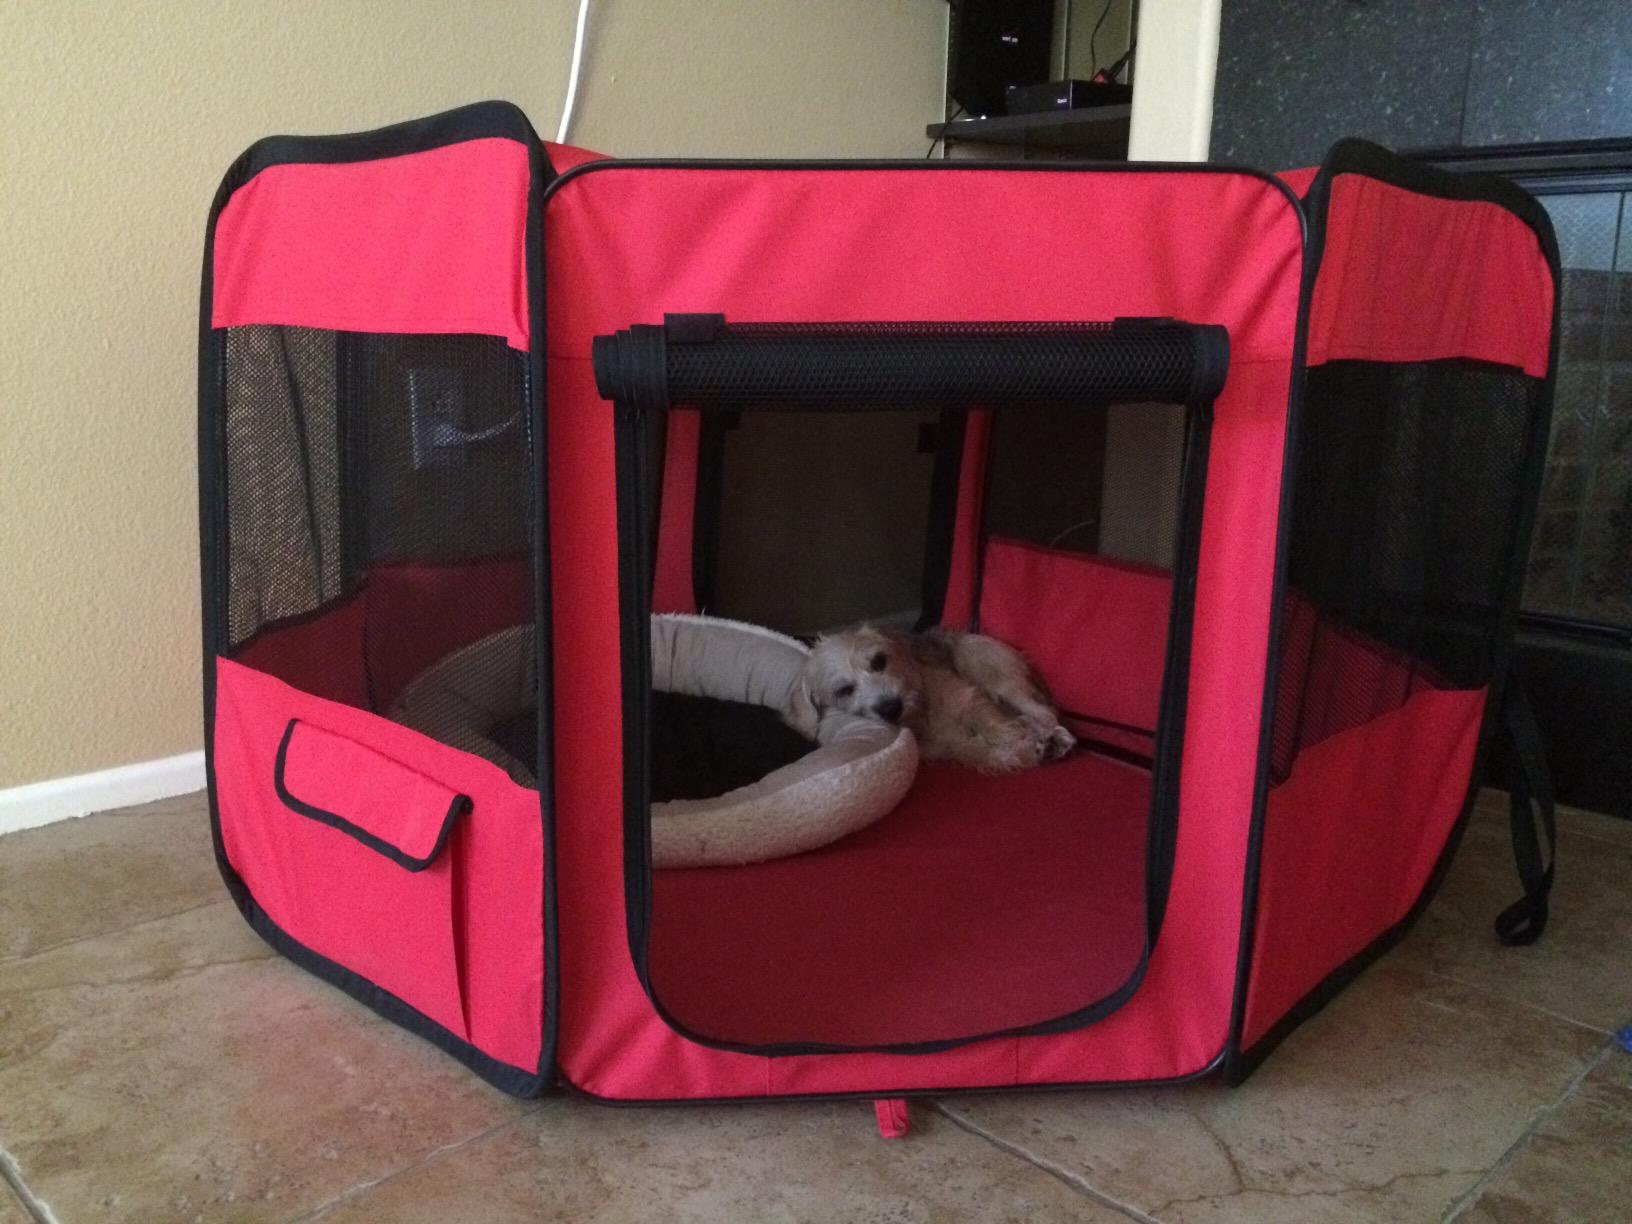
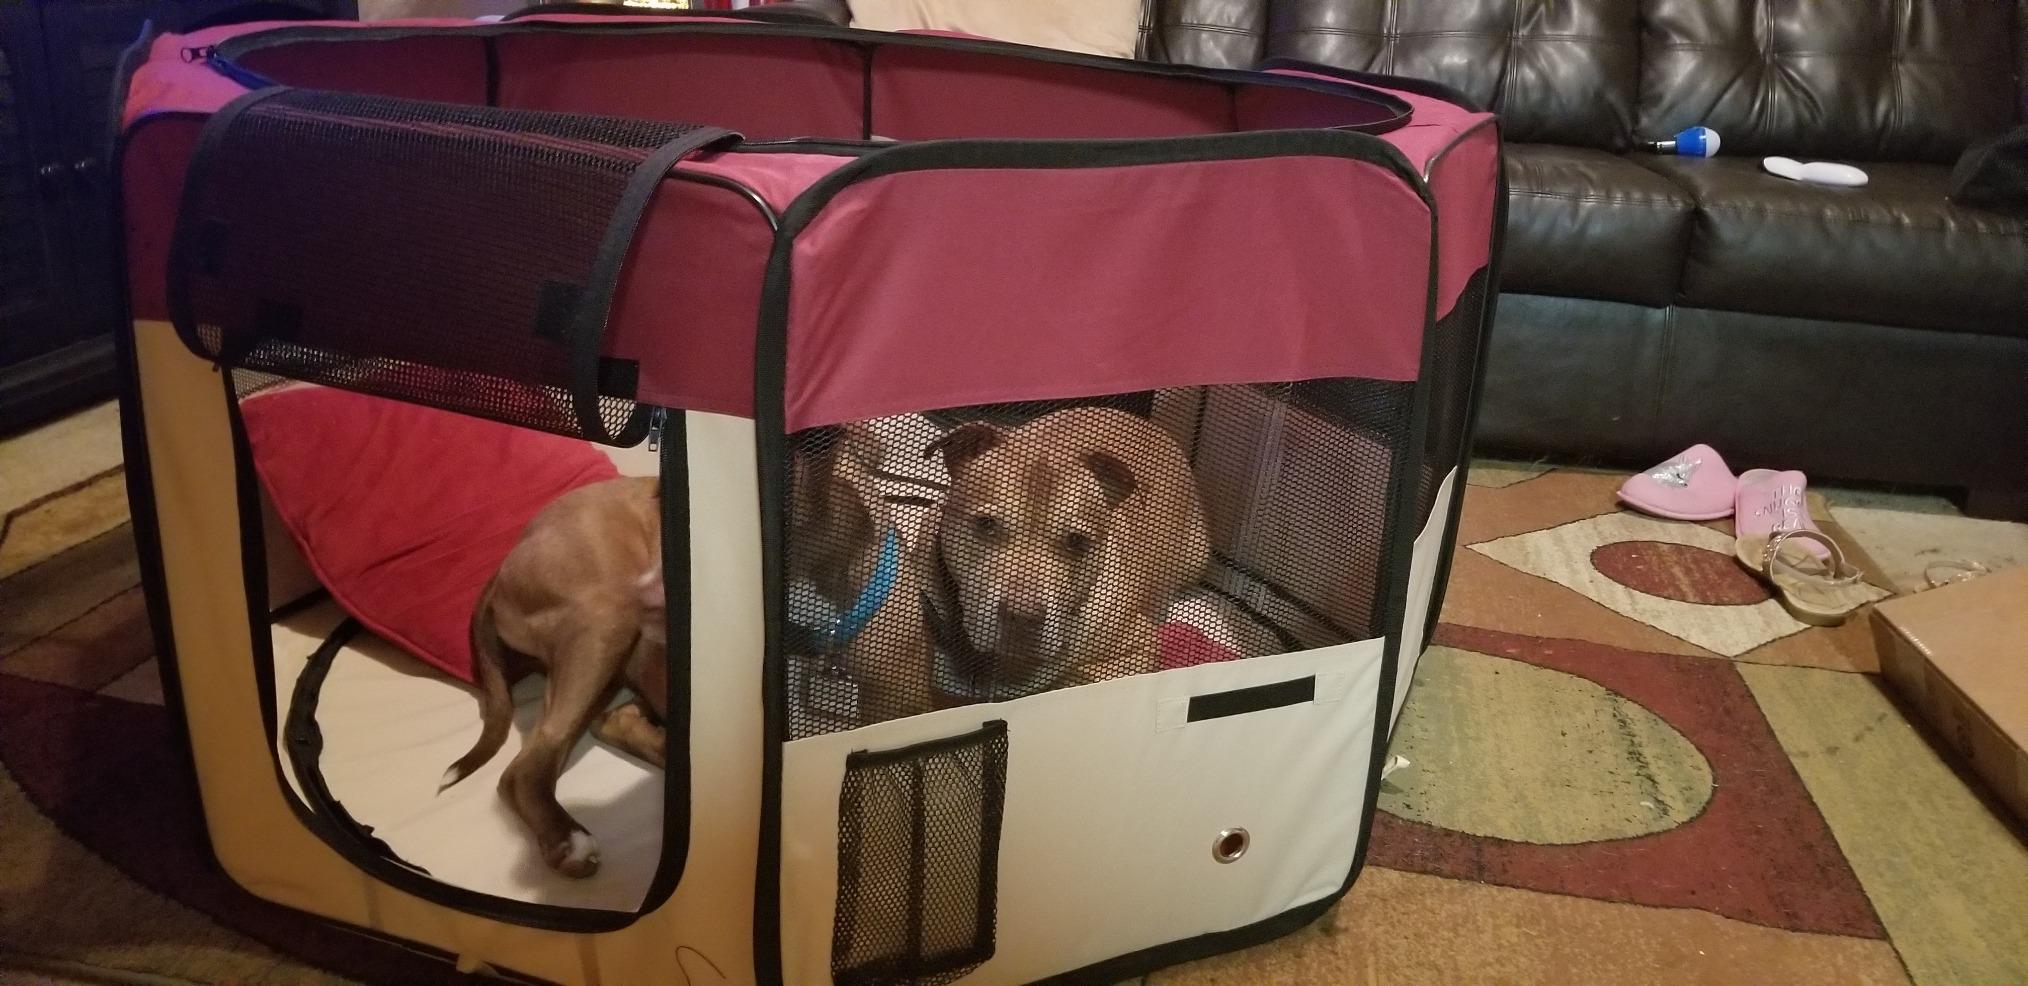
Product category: items_kennel
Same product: no